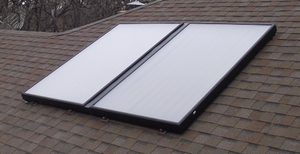
Le chauffage de l'eau est un processus de transfert de chaleur qui utilise une source d'énergie pour chauffer l'eau au-dessus de sa température initiale. Les usages domestiques typiques de l'eau chaude comprennent la cuisine, le nettoyage, la baignade et le chauffage des locaux. Dans l'industrie, l'eau chaude et l'eau chauffée en vapeur ont de nombreux usages.